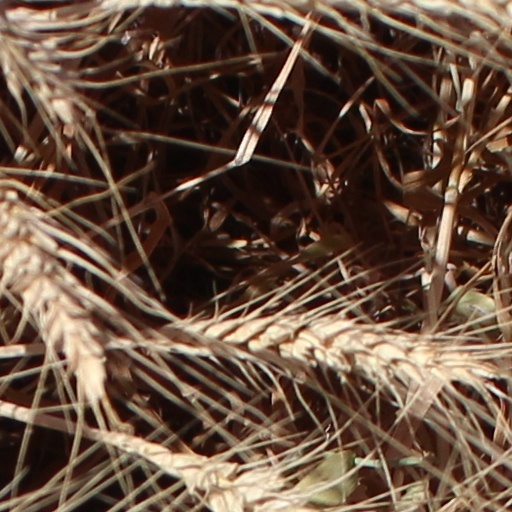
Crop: wheat